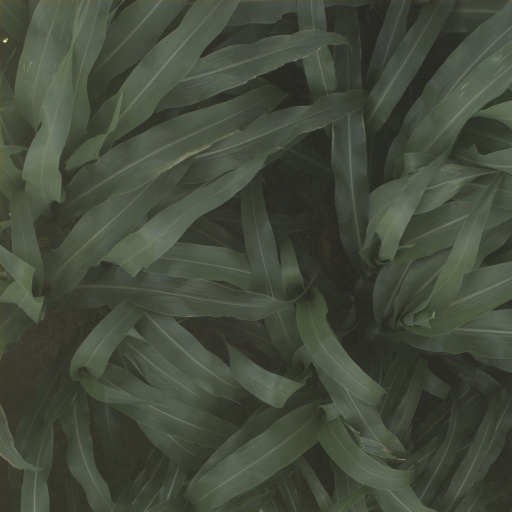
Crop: sorghum